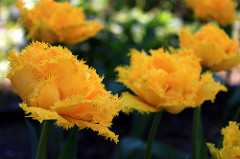
Flower: tulip